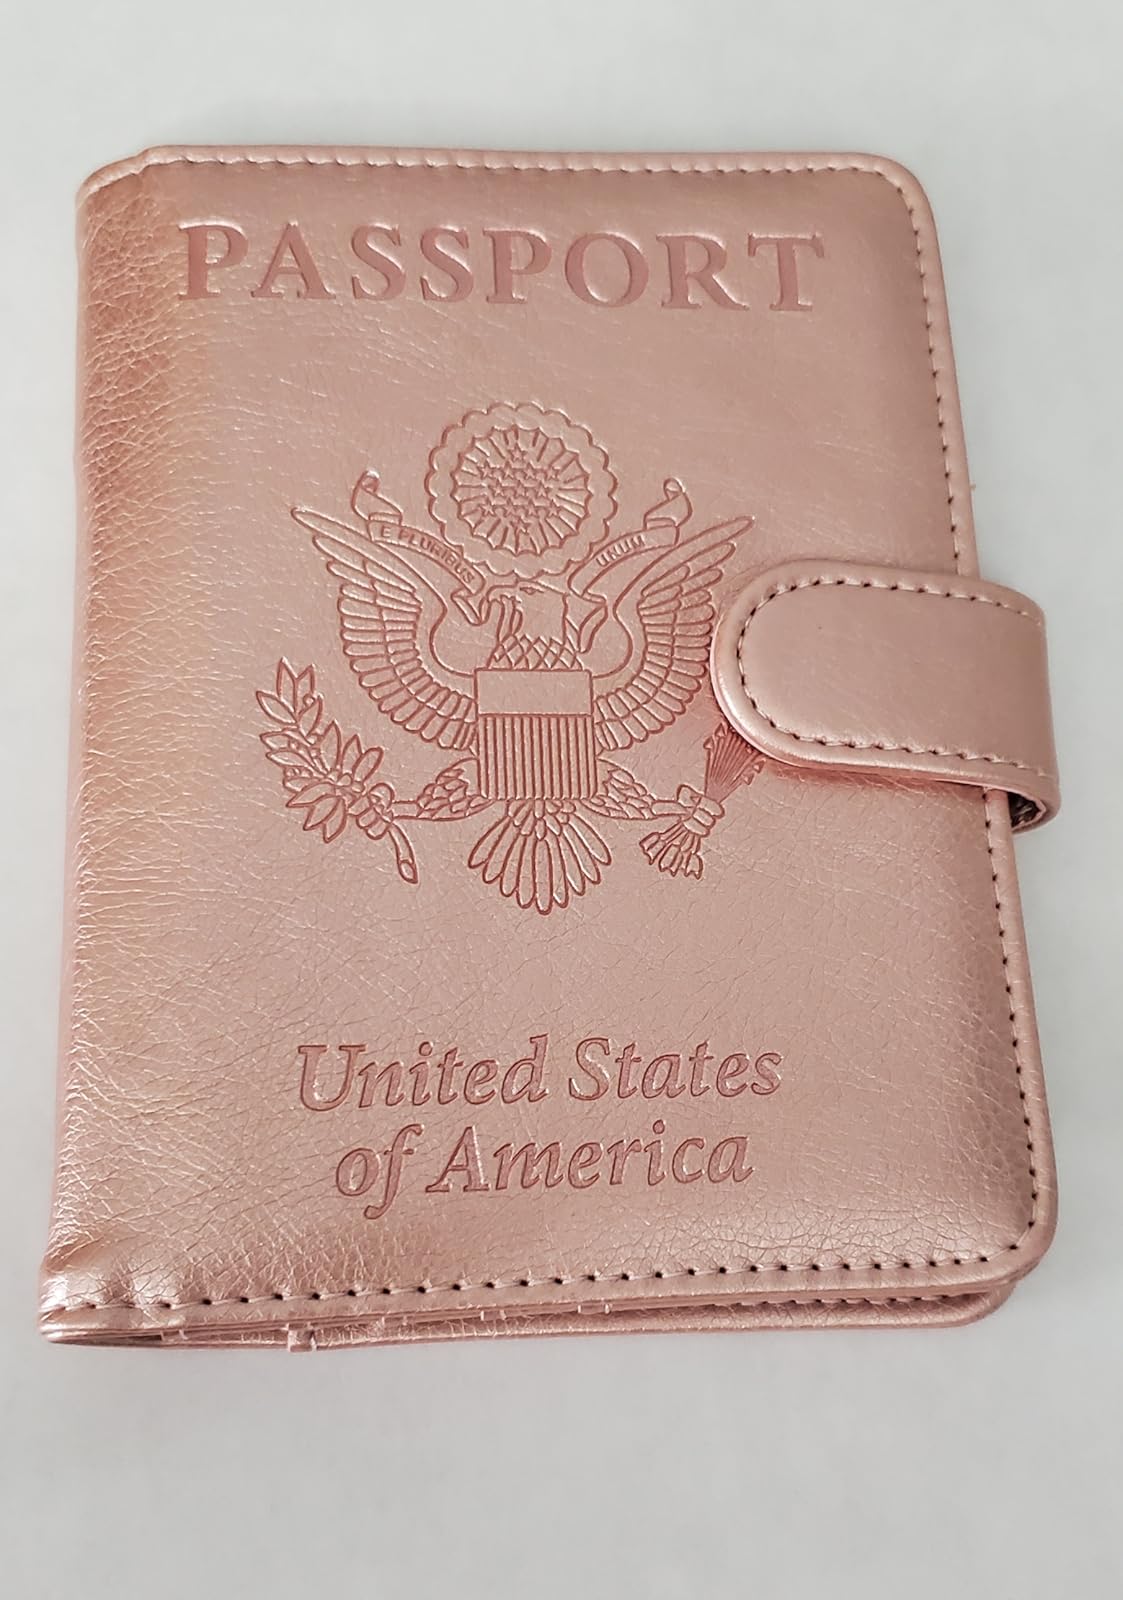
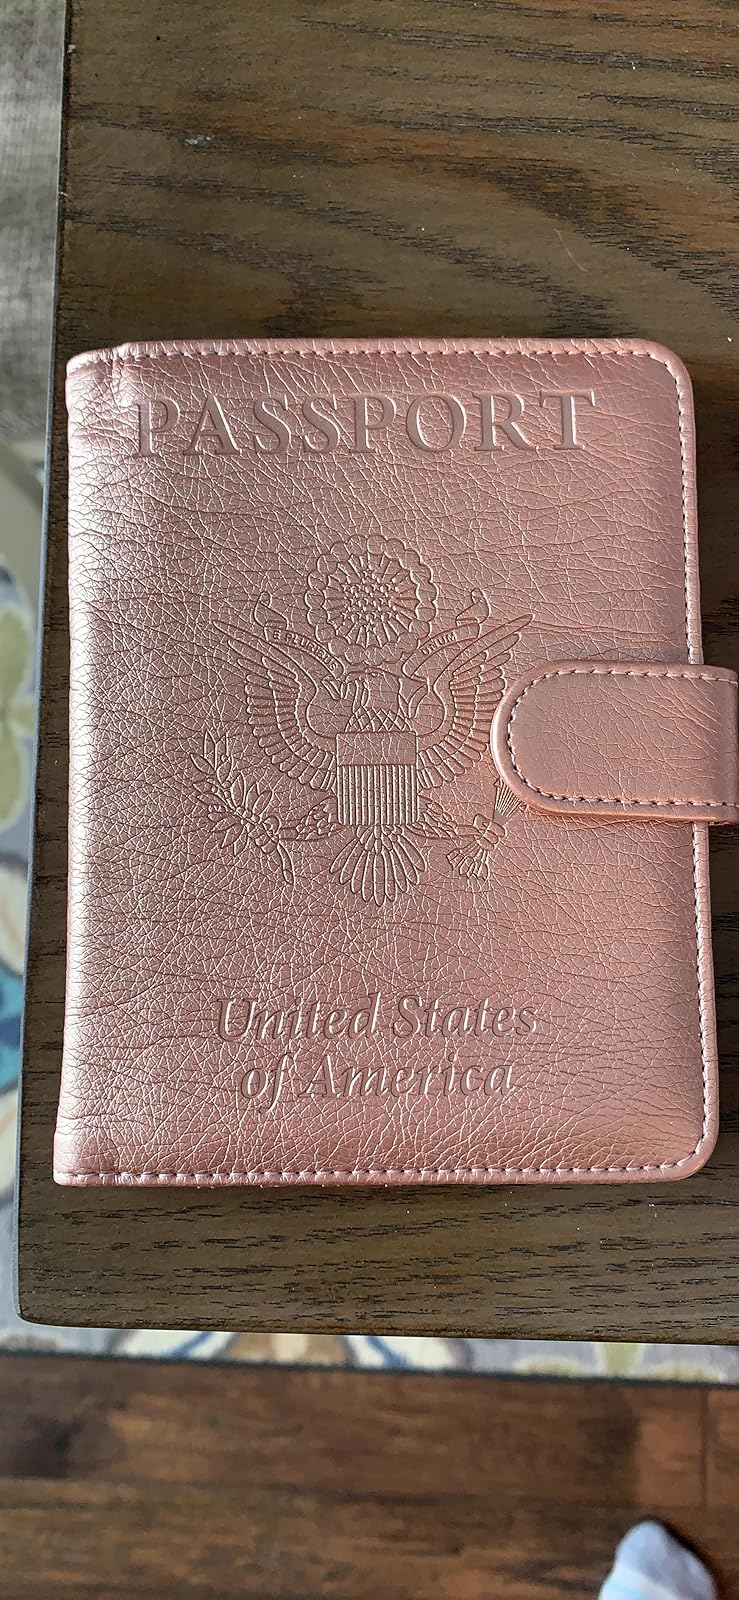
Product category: accessories_wallet
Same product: yes